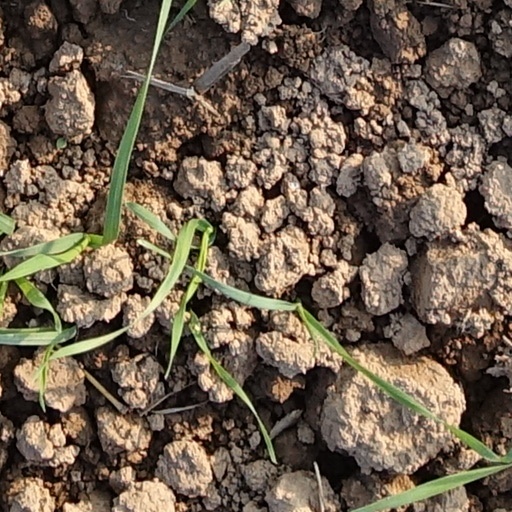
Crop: wheat